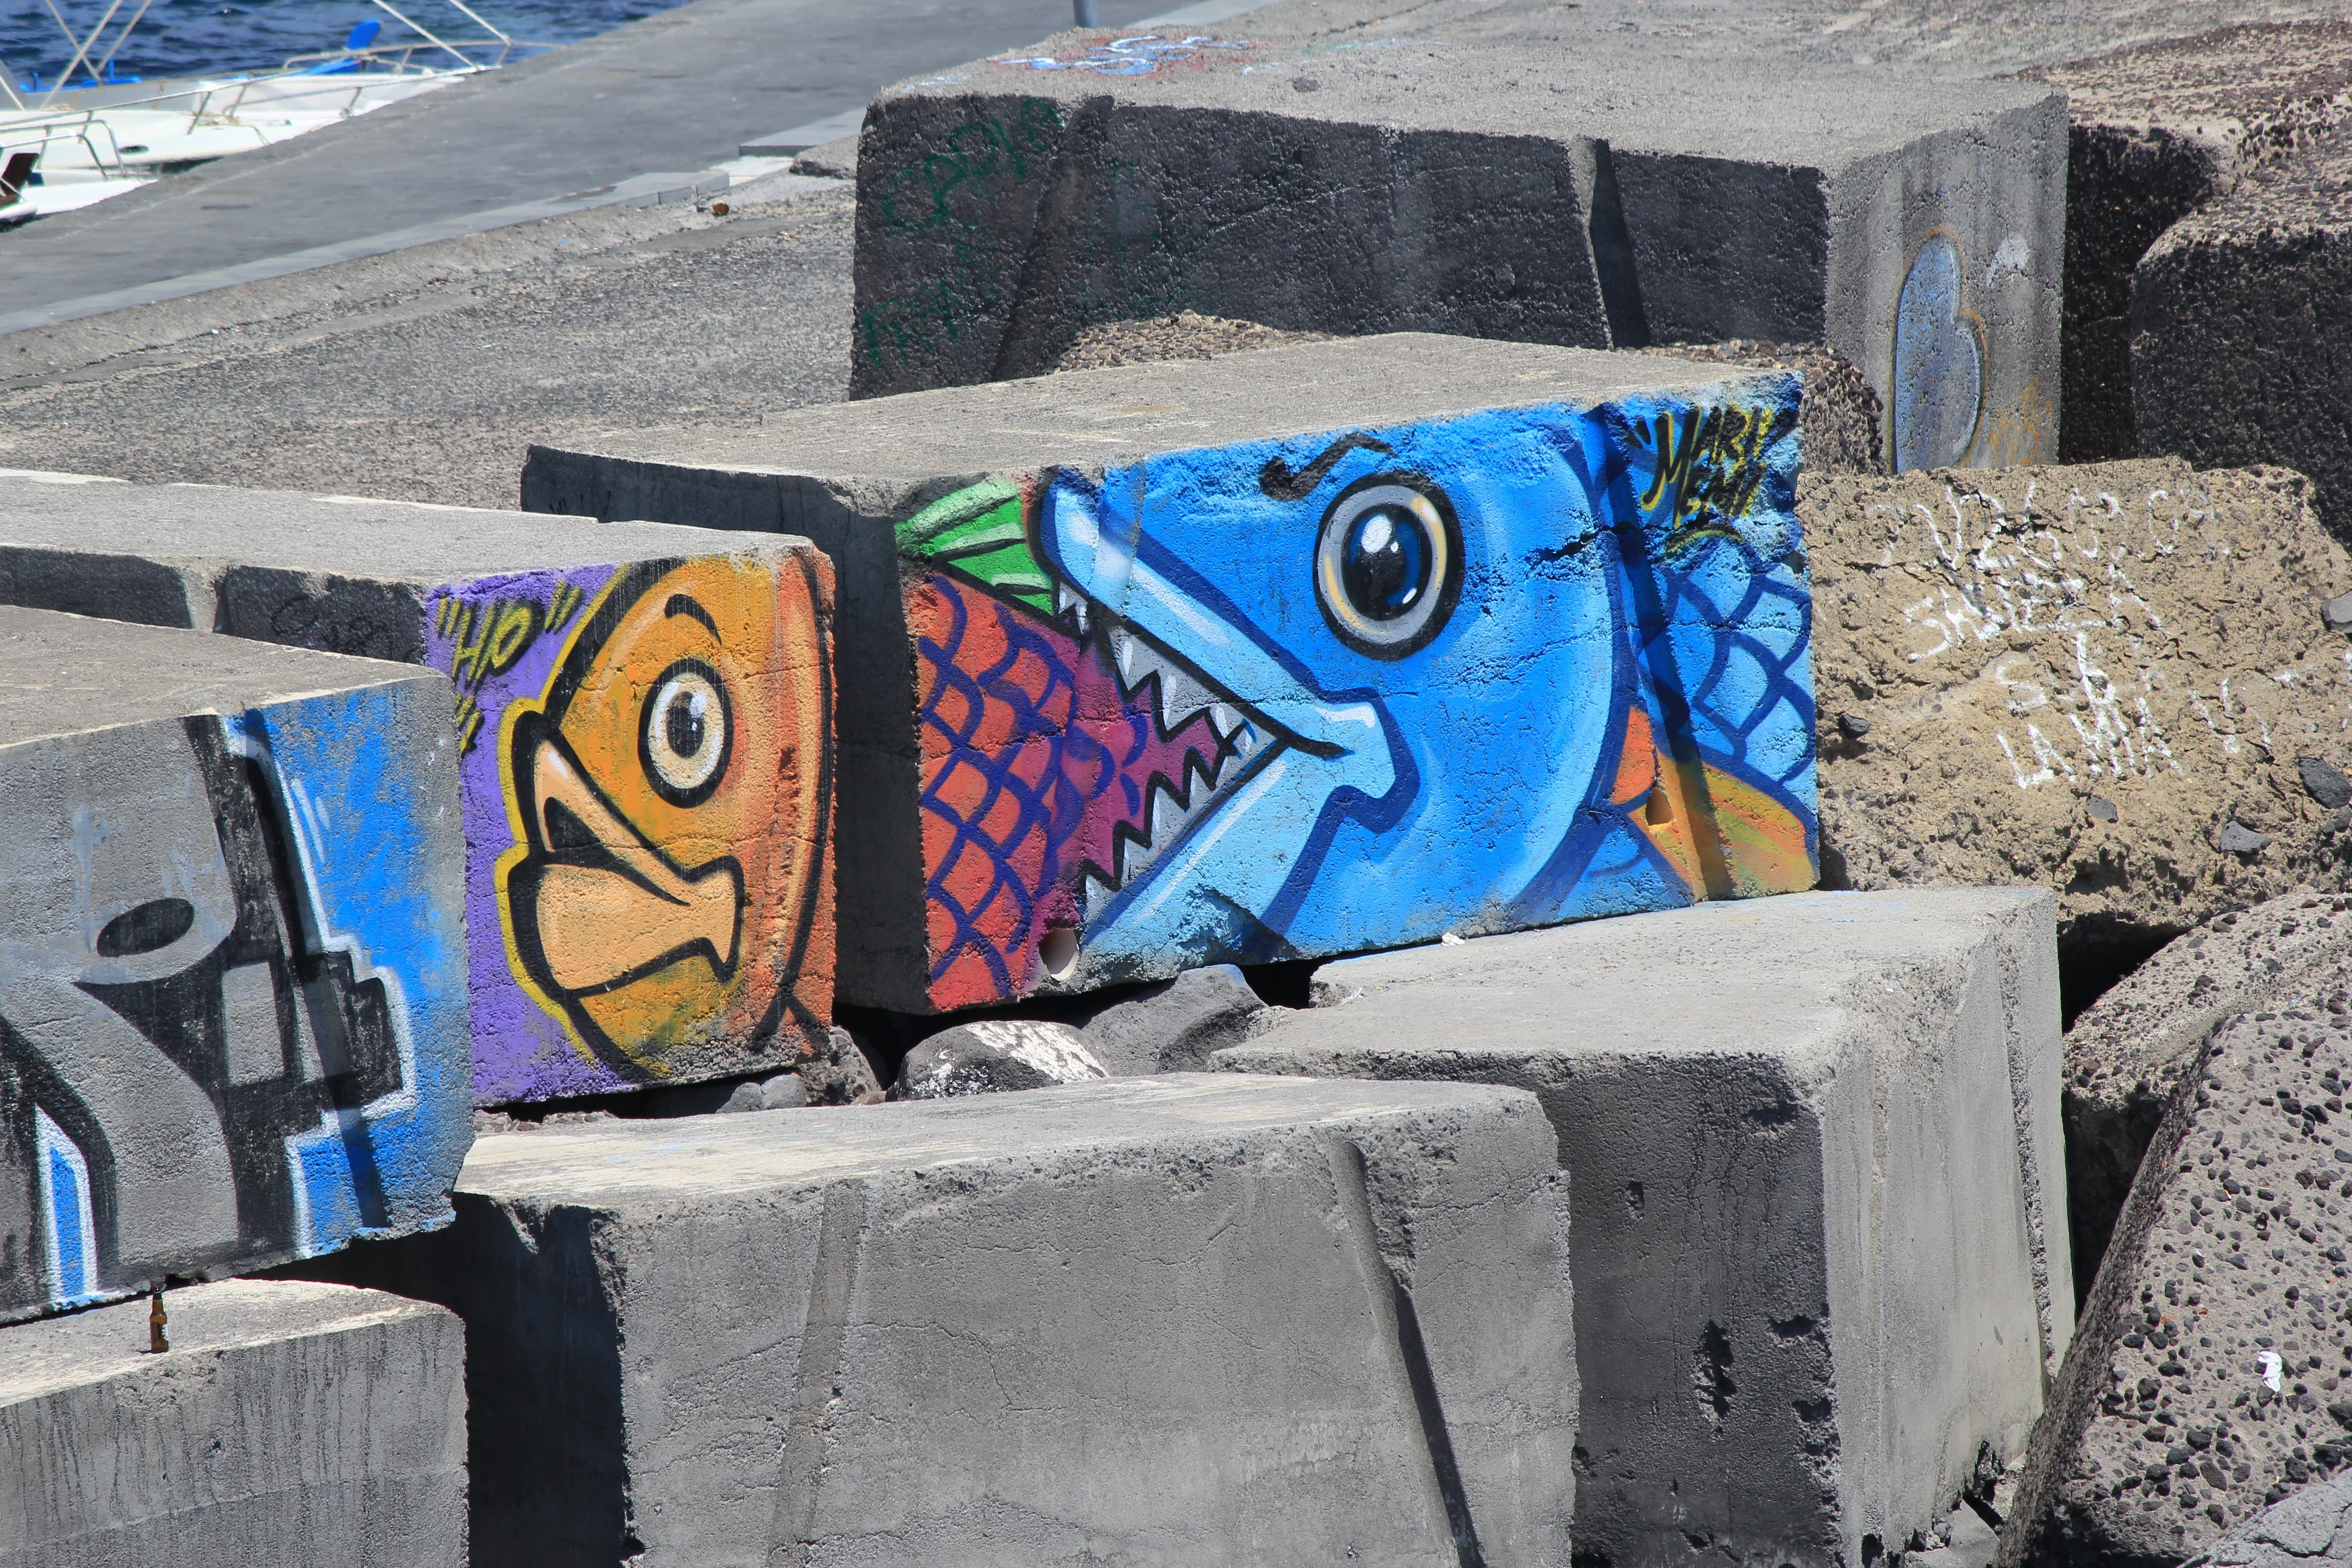
wall, blue, graffiti, street art, sculpture, art, mural, concrete blocks, urban area